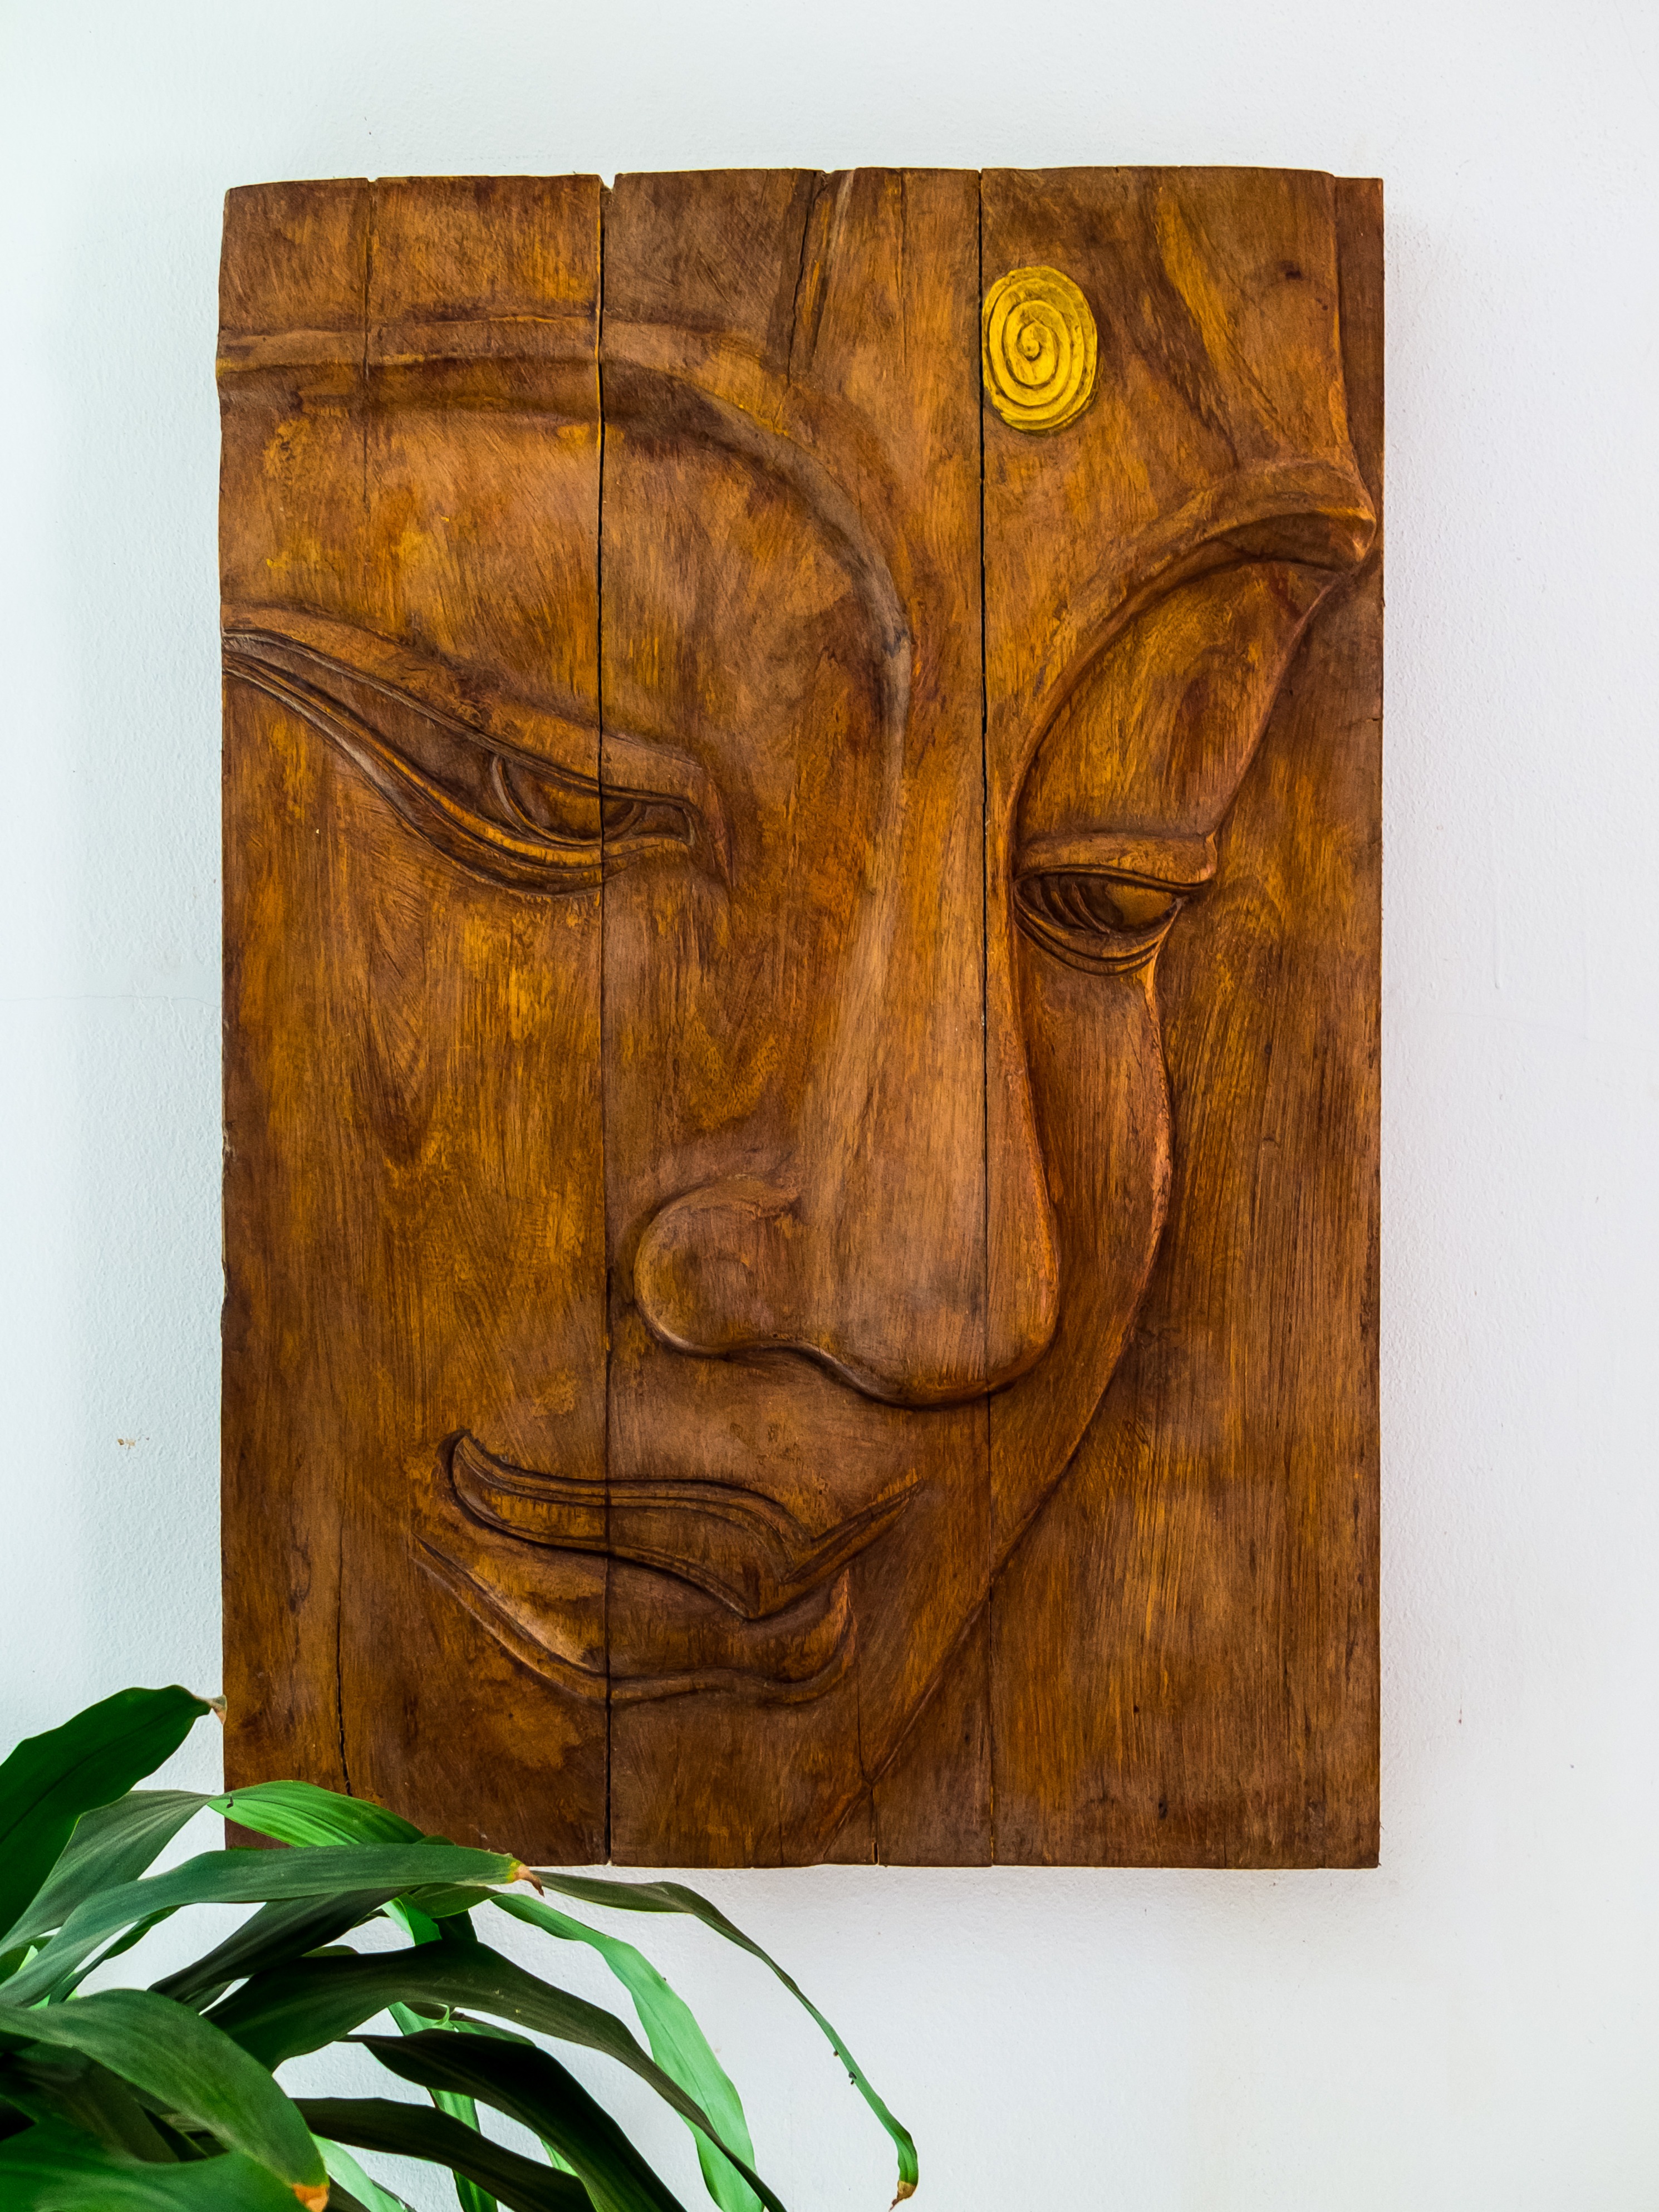
wood, portrait, painting, art, sketch, drawing, illustration, picture frame, carving, relief, modern art, buddah, acrylic paint, wood picture